Peninsula Granite Fynbos

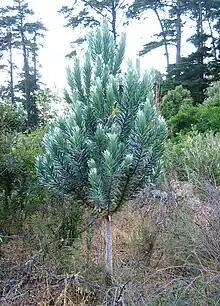
A young Silver tree growing at Newlands Forest, after the partial removal of the invasive Pine plantations

Today the major threat to this endangered ecosystem is definitely from invasive alien plants. The two main invaders are Wattles (especially Blackwood, but also Black Wattle and Stinkbean) and Pines. In fact, much of the remnants of this endangered vegetation type are still beneath large commercial pine plantations. However, apart from the main two, there are a great many other invasive plant species – both trees and smaller plants. This is actually one of the most severely invaded of all vegetation types in South Africa.